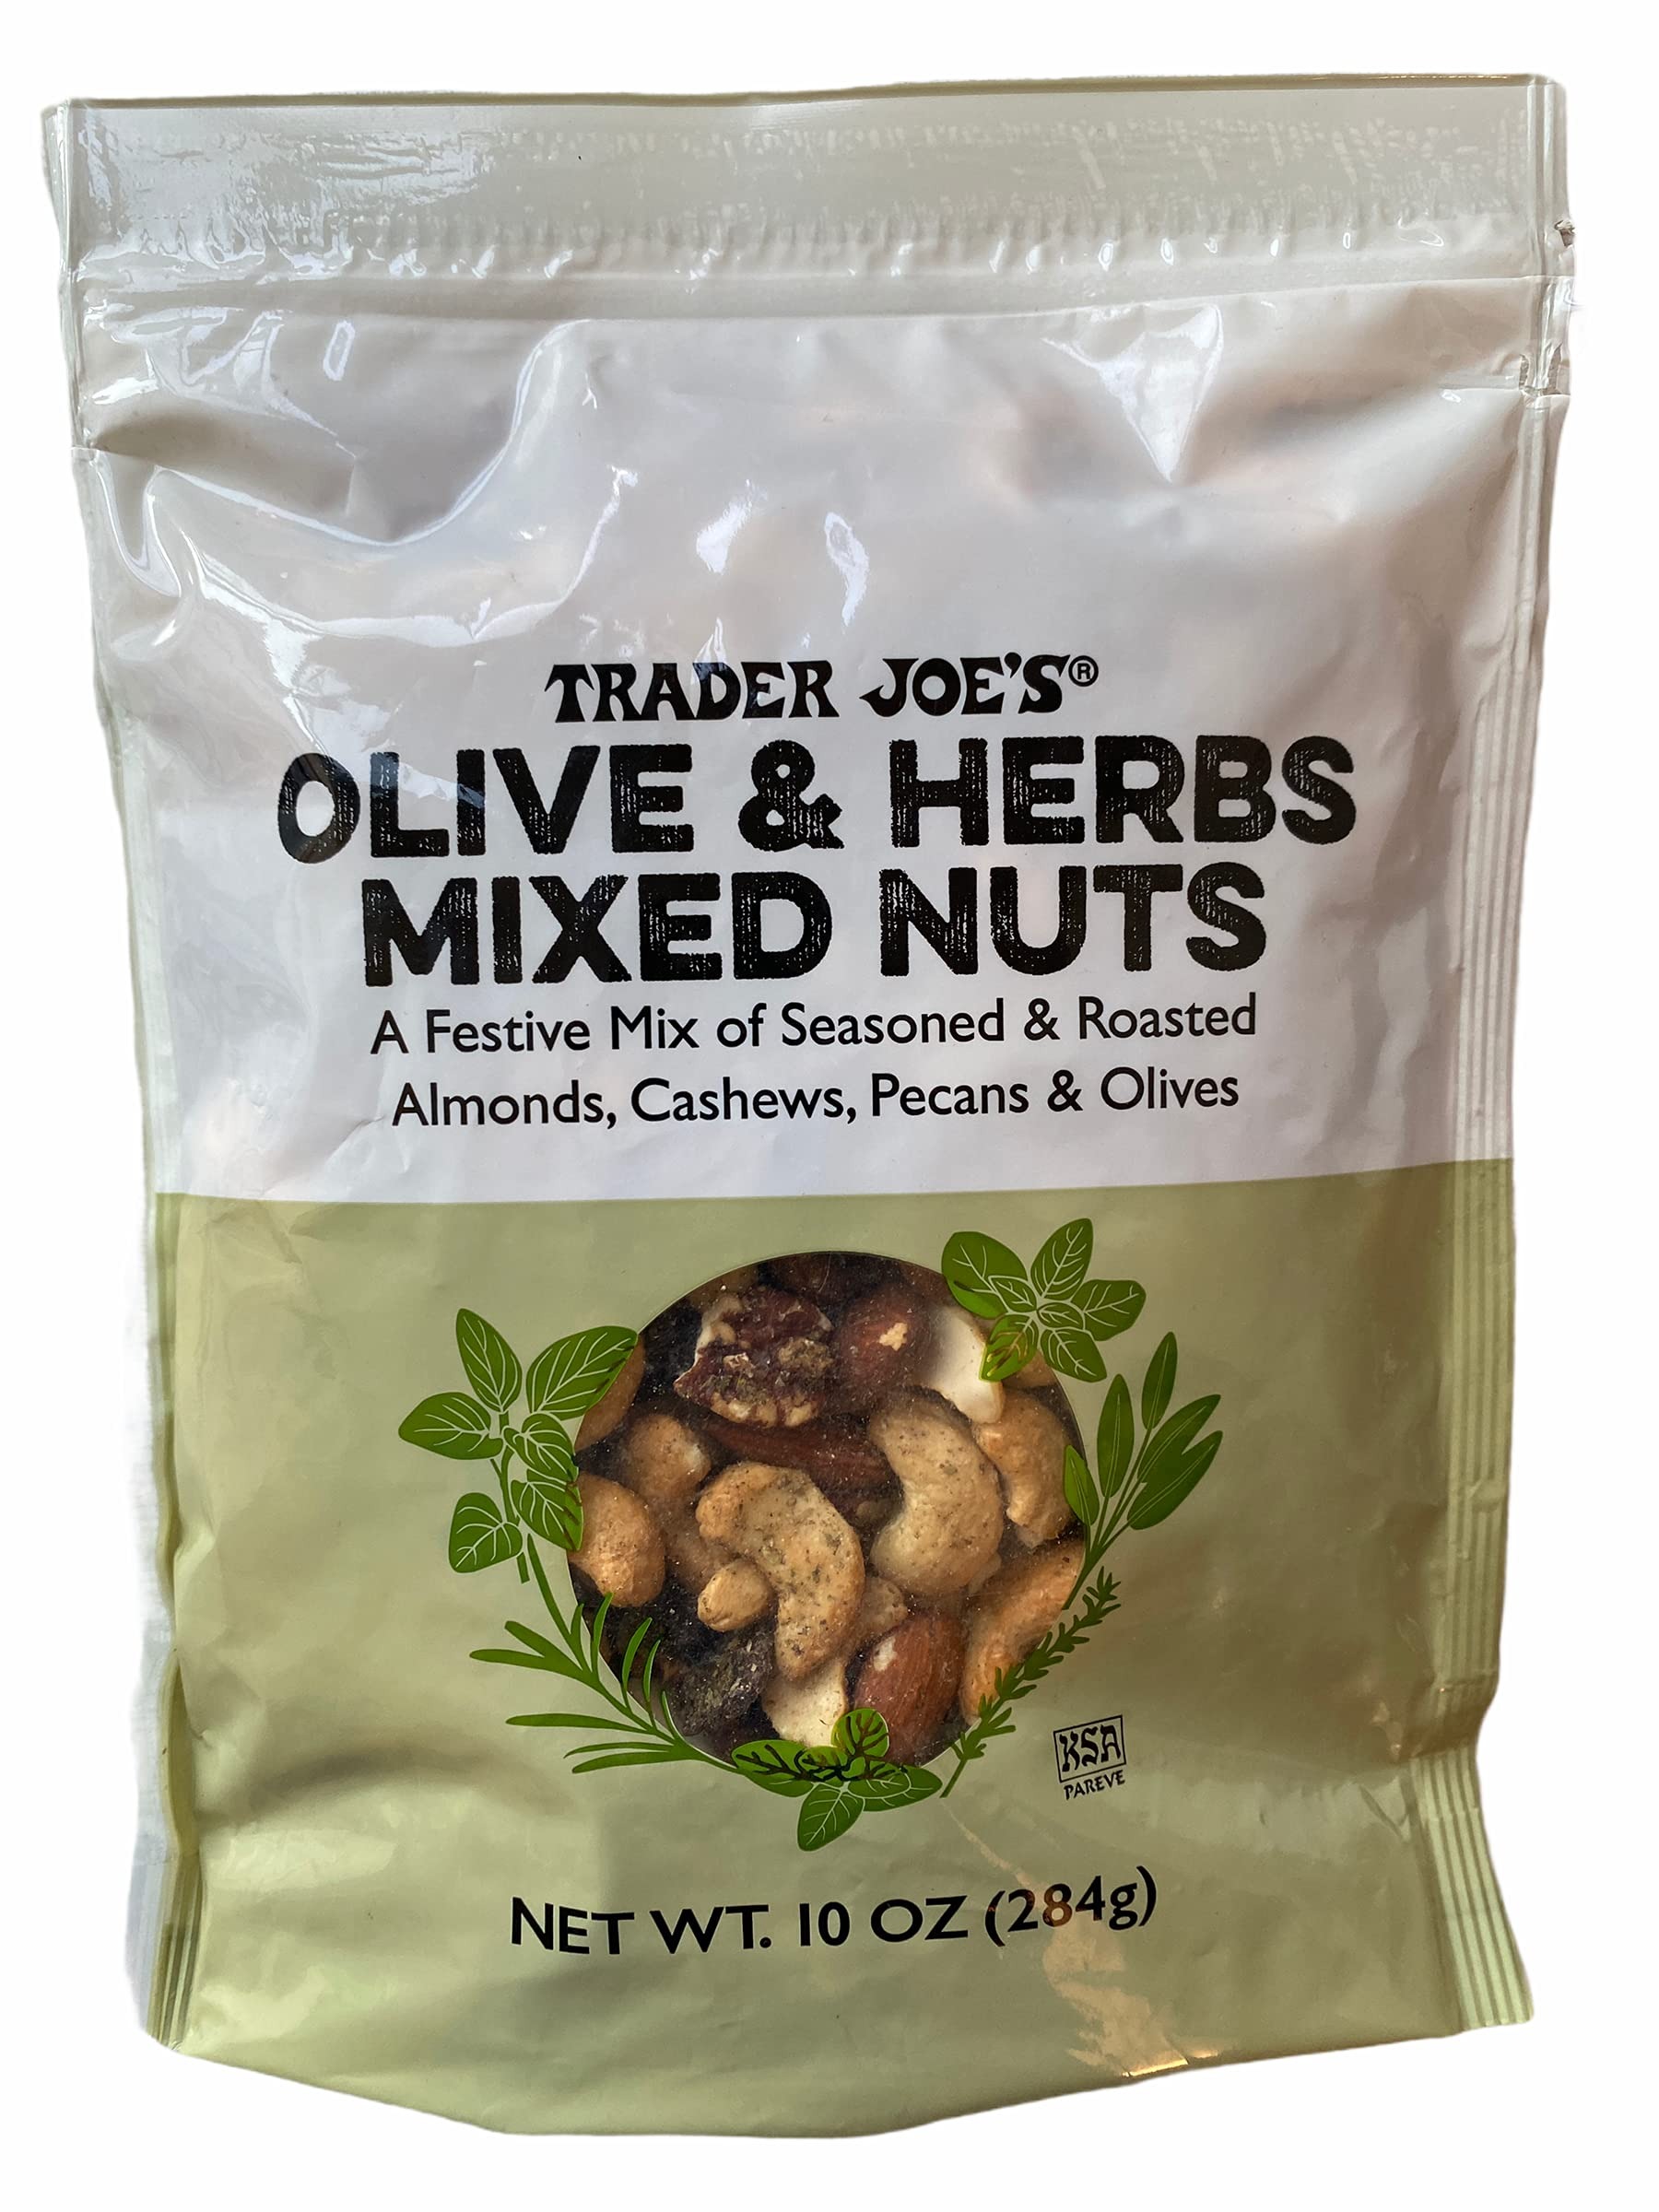
Item Name: Trader Joe's Olive & Herbs Mixed Nuts, 10 oz
Value: 10.0
Unit: Ounce

Price: 5.5